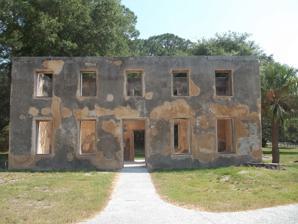
Building: Horton House
Country: United States of America
Year built: 1743
Historic site in Glynn County, Georgia, US United States historic place Horton-duBignon House, Brewery Ruins, duBignon Cemetery U.S. National Register of Historic Places U.S. Historic district Location in Georgia Show map of Georgia Location in United States Show map of the United States Location Riverview Dr., Jekyll Island, Georgia Coordinates 31°06′06″N 81°24′52″W / 31.10177°N 81.41456°W / 31.10177; -81.41456 Area 9.9 acres (4.0 ha) Built 1743 Built by Maj. William Horton NRHP reference No. 71000278 Added to NRHP September 28, 1971 Horton House (also known as Horton-duBignon House , Brewery Ruins, duBignon Cemetery ) is a historic site on Riverview Drive in Jekyll Island, Georgia . The tabby house was originally constructed in 1743 by Major William Horton , a top military aide to General James Oglethorpe . Horton also brewed beer in Georgia's first brewery (the ruins of which are a few hundred yards down the road). This structure has been meticulously preserved over the past 100 years as an example of coastal Georgia building techniques and as one of the oldest surviving buildings in the state. Across the street from the Horton House ruins is the du Bignon cemetery, a tabby wall surrounding the graves of five people: Ann Amelia du Bignon, Joseph du Bignon, Marie Felicite Riffault, Hector deLiyannis, and George Harvey. Horton House, the Brewery Ruins, and the cemetery were added to the National Register of Historic Places in 1971. Gallery Outside Inside wall The duBignon Cemetery across from the house Historical marker for Maj. Horton Historical marker for Cemetery See also List of the oldest buildings in Georgia References